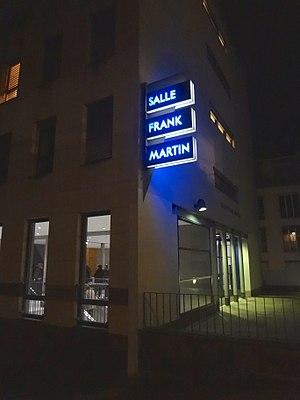
Salle Frank Martin, aula du Collège Calvin, Genève. Extérieur.
Frank Martin est un compositeur suisse, né le 15 septembre 1890 à Genève et mort le 21 novembre 1974 à Naarden aux Pays-Bas.
Le Collège Calvin, qui porte ce nom depuis 1969, et qui a été fondé en 1559 sous le nom de Collège de Genève, est une école de maturité du canton de Genève situé au numéro 2 de la rue Théodore-de-Bèze dans la vieille-ville de Genève.